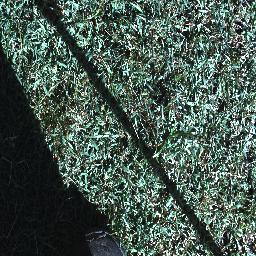
Label: negative